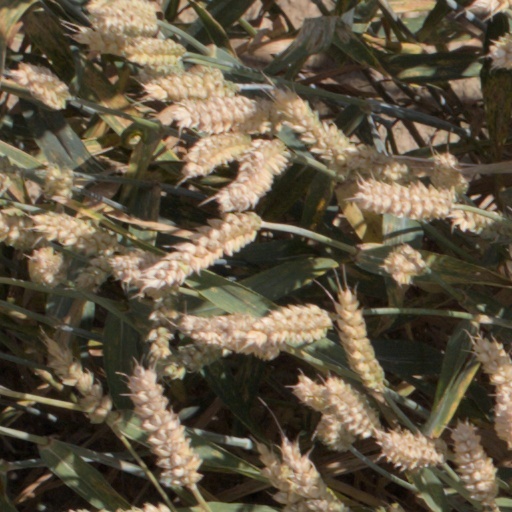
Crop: wheat